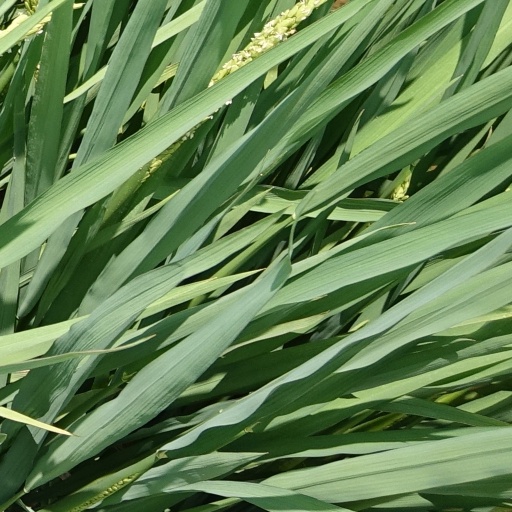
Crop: rice